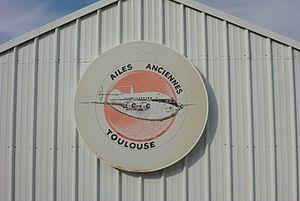
Logo des Ailes anciennes à Toulouse (France).
La Fédération française des ailes anciennes regroupe plusieurs associations et musées qui défendent le patrimoine aéronautique en France.